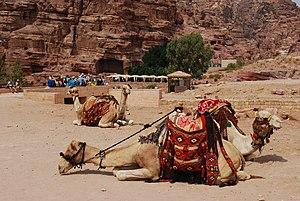
Dromadaires à proximité du Qasr al-Bint à Pétra